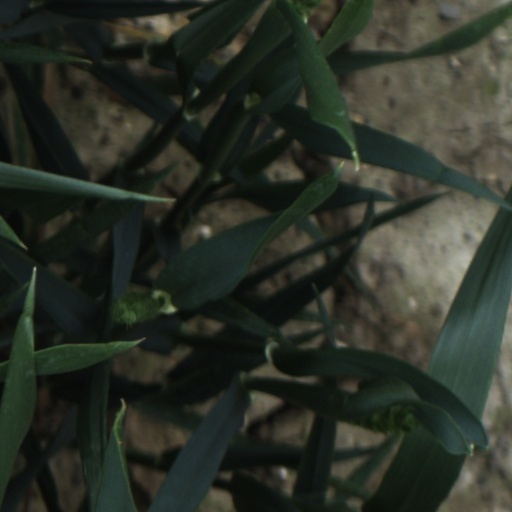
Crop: wheat